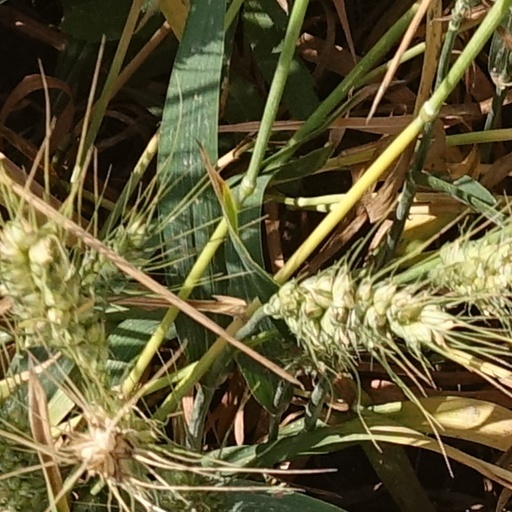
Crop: wheat